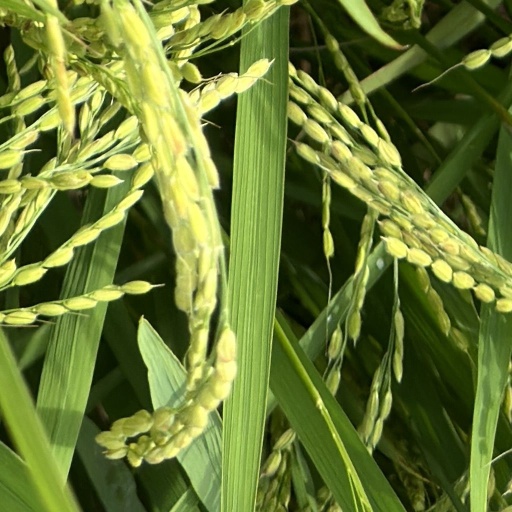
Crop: rice